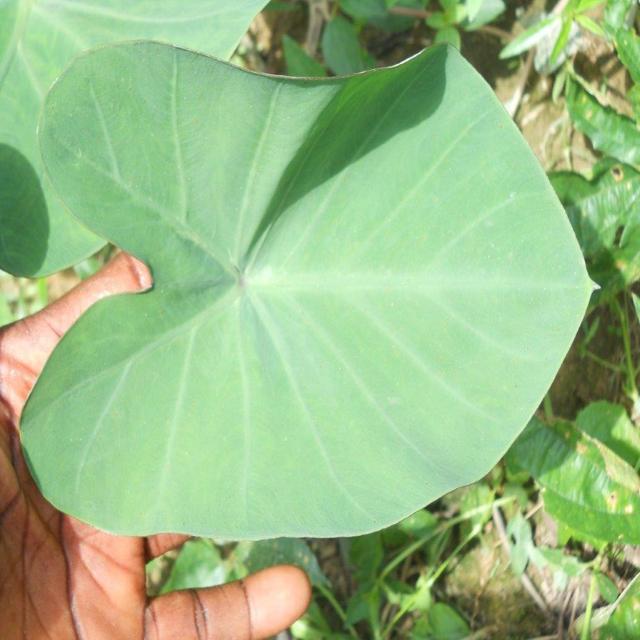
Label: Healthy